Czech Air Force

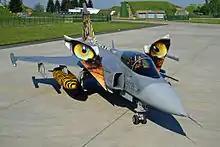
Gripen prepared for the Tiger Meet

In 2002, the NATO Tiger Meet was held at the Beja Air Base in Portugal. The 331st Helicopter Squadron was honored there by proclaiming it as a full member of the NATO Tiger Association. The squadron also received the most prestigious trophy, the Silver Tiger. With its new 221st Helicopter Squadron designation the unit continues, rejuvenated by new incoming members, in the Tiger tradition through today.